Mendelsohn House

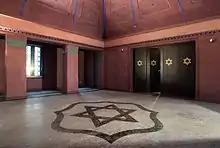
The central hall

The Tahara house, completed in 1913, was the first buildings designed by Erich Mendelsohn and the only one in his hometown of Allenstein. The Bet Tahara was built from 1911 to 1912 as a component of the Jewish cemetery of Olsztyn that was already existing since 1818. Mendelsohn create this project during his studies at the Munich Technical University, and had the chance to realize it.